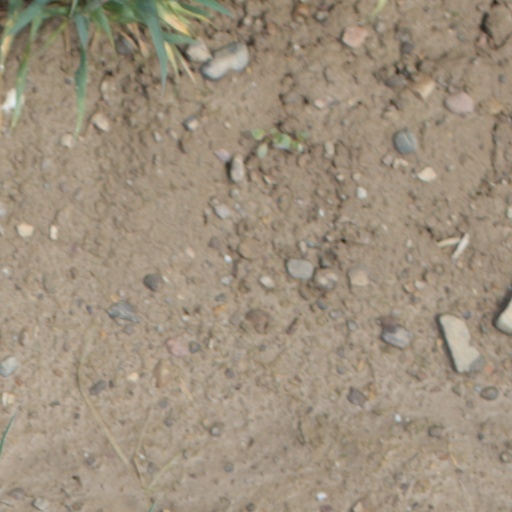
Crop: wheat